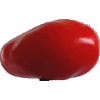
Label: Tomato 2